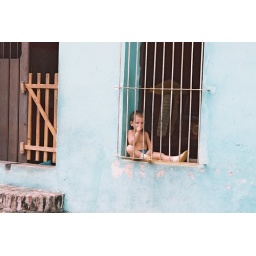
Cuba Camaquey - boy in window